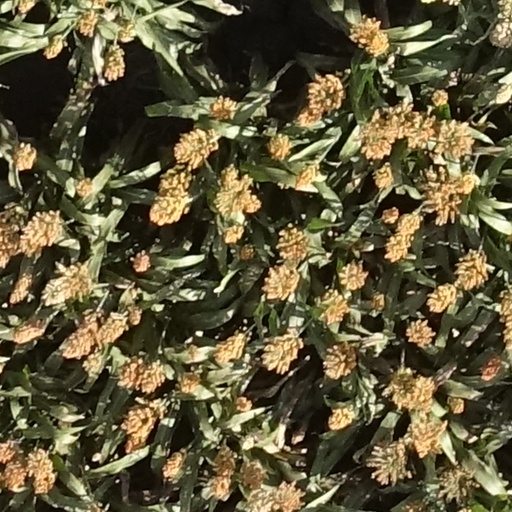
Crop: sorghum